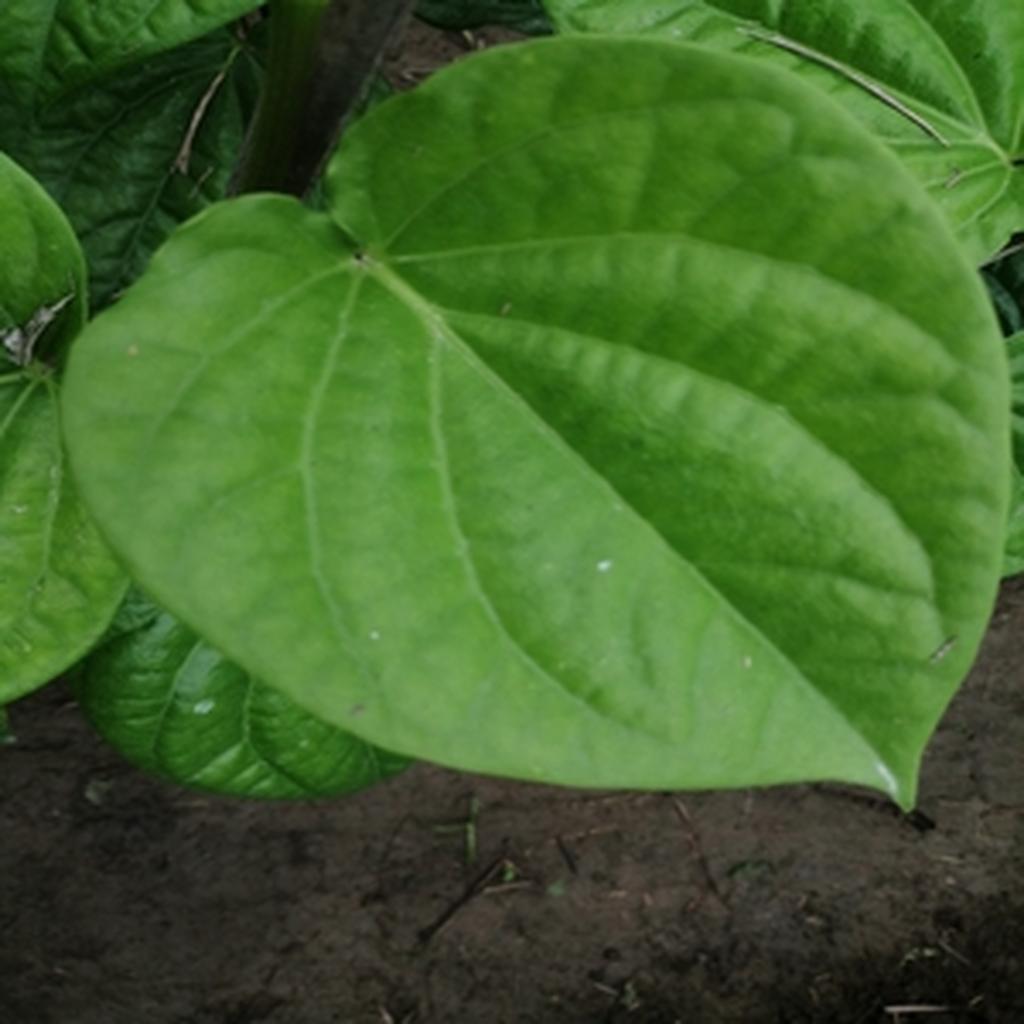
Label: Healthy_Leaf